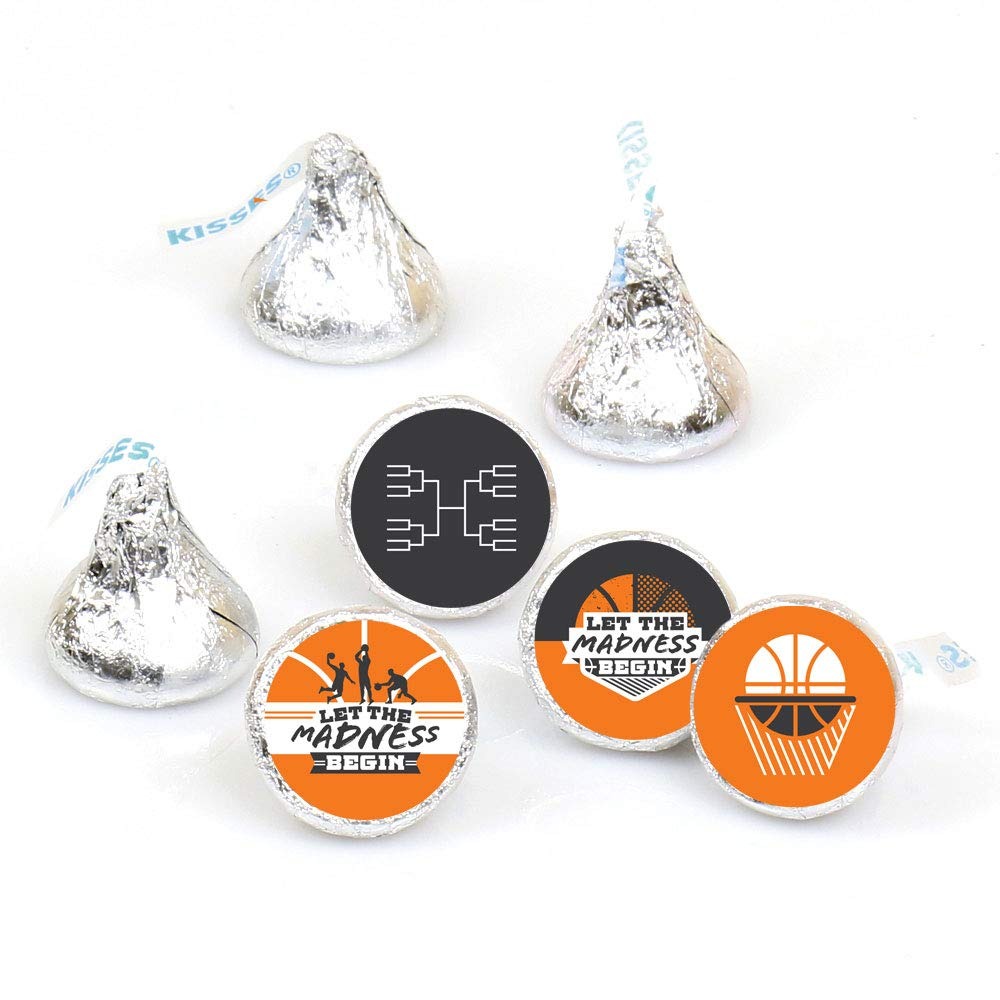
Item Name: Big Dot of Happiness Basketball - Basketball Party Round Candy Sticker Favors - Labels Fit Chocolate Candy (1 sheet of 108)
Bullet Point 1: Basketball - Let the Madness Begin Round Candy Favor Labels INCLUDES 108 round candy stickers – perfect for styling adorable college basketball party candy favors. Round candy labels will fit a variety of small candies with a flat, round bottom, such as chocolate round candy, wrapped peppermints or gold-wrapped caramel candies.
Bullet Point 2: Basketball - Let the Madness Begin small, round candy stickers MEASURE .75 inches diameter and will quickly add a personal touch to all your sweet treats at the party.
Bullet Point 3: EASY PARTY DECORATIONS: Basketball - Let the Madness Begin round candy sticker labels are an easy party decoration to add to your list of party supplies. Scatter decorated candies down your dining tables, package in small gift bags as a party favor or display in a pretty bowl at your candy buffet. Get creative with your basketball DIY college basketball party decoration ideas!
Bullet Point 4: PREMIUM PARTY SUPPLIES: Basketball - Let the Madness Begin round candy labels are professionally printed on sticker paper with a photo-like shine. They are individually inspected and carefully packaged by hand. Simply attach each round candy sticker to your chosen candies.
Bullet Point 5: MADE IN THE USA: Basketball - Let the Madness Begin - College Basketball Party Round Candy Sticker Favors are designed and manufactured at our Wisconsin facility using materials that are Made in the USA. Please Note: Candies are not included but are available at your local grocery store.
Product Description: Here is another way of giving your guests party favors to enjoy during the event or to take home for later. These sets of Basketball - Let the Madness Begin are a fun way to add a unique flair to all areas of your college basketball party. Simply peel and stick to each bottom of the chocolate candies or other similar-sized round candy. Your decorated candy can go to the buffet table or put in party favor bags for the guests to take home. Each set of 108 stickers comes with 4 coordinating designs that everyone will enjoy. Chocolate Candy stickers are the party supply you have been looking for to add that extra touch to your celebration.
Value: 1.0
Unit: Count

Price: 7.99